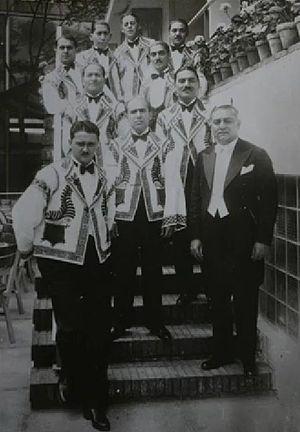
Grigoraș Dinicu est un compositeur et violoniste roumain de la première moitié du XXᵉ siècle.